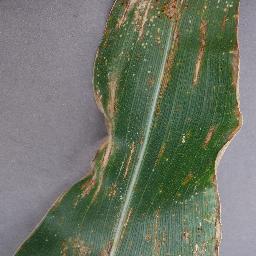
Label: Corn___Cercospora_leaf_spot Gray_leaf_spot